University of North Carolina at Chapel Hill student housing

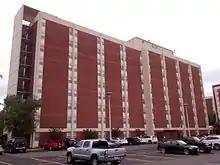
East Tower

Granville Towers is a student housing facility serving the students of the University of North Carolina at Chapel Hill. It is not owned by the university, but incoming first-years, who are required to live in student housing, are able to live there. Granville Towers has been up and running for over 40 years and offers UNC students a complete housing and dining package. It is located near the famous Franklin Street